924th Fighter Group

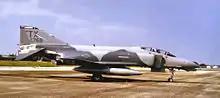
McDonnell Douglas F-4D Phantom II at Bergstrom AFB, TX, 1990

In 1981, the 924th was transferred back to TAC and realigned as the 924th Tactical Fighter Group, converting to the McDonnell F-4 Phantom II. With the mission change, the 924th was reassigned to the Air Force Reserve's 301st Tactical Fighter Wing at Carswell Air Force Base, while the 924th remained at Bergstrom. The 924th trained with the F-4D throughout the 1980s, being upgraded to the F-4E in 1989. With the retirement of all F-4 Phantom IIs from Air Force, Air Force Reserve and Air National Guard service in the early 1990s, the 924th was re-equipped with the Block 15 General Dynamics F-16A Fighting Falcon in 1991. The 924th was the last USAF F-4E Phantom II organization in Air Force Reserve service.